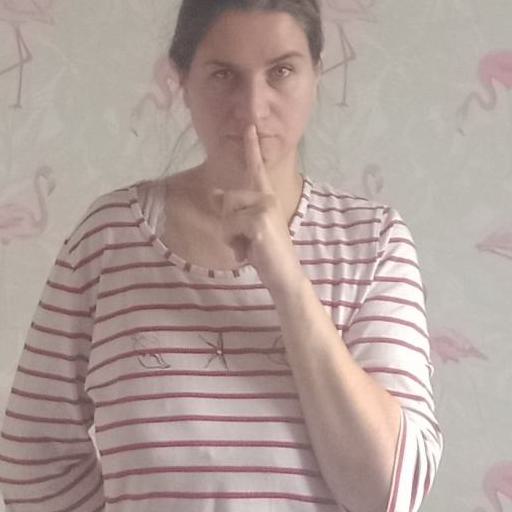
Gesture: mute